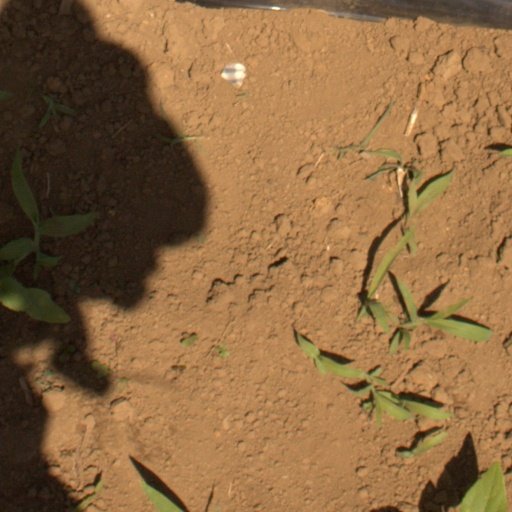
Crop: Jerusalem artichoke